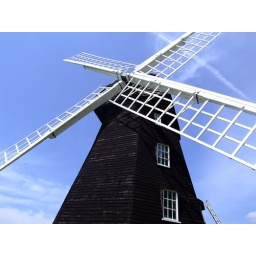
Big wood windmill against blue sky - buckinghamshire june 2006